Figari

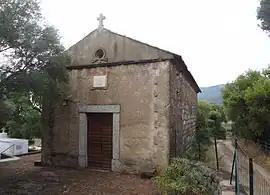
The chapel of San Giambattista di Pruno ("San Ghjambattista di Prunu"), in Figari

Figari (also ) is a commune in the French department of Corse-du-Sud on the island of Corsica, France.